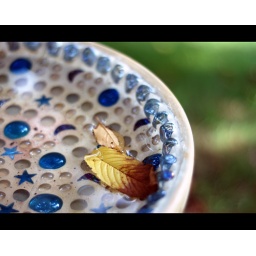
leaves in the bird bath